George Bryan Milman

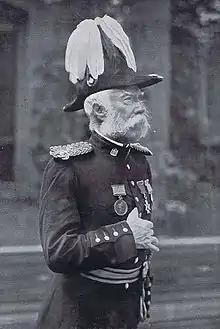
Sir George Bryan Milman in 1896

Lieutenant-General Sir (George) Bryan Milman (30 December 1822 – 28 January 1915) was a British Army officer who served as colonel of the Northumberland Fusiliers. His daughter was the writer Lena Milman.